Abydos King List (Ramesses II)

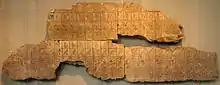
Fragmentary Abydos King's List from the temple of Ramesses II at Abydos, now at the British Museum.

The Abydos King List of Ramesses II, also known as the Fragmentary Abydos King List, the Fragmentary Abydos King Table or the Fragmentary Abydos Tablet, is a list of Ancient Egyptian kings down to Ramesses' own time. Originally located in the temple of Ramesses II at Abydos in Egypt, it was built in the 13th century BC. The list is similar to the one inscribed in the temple built at the site by Ramesses' father and predecessor, Seti I, but with the addition of Ramesses' own throne name and nomen. The list was found by William John Bankes in 1818 and the surviving fragments were removed in 1837 by the French consul in Egypt, dismantled and the blocks sold to the British. Severely damaged, it is now on display at the British Museum.